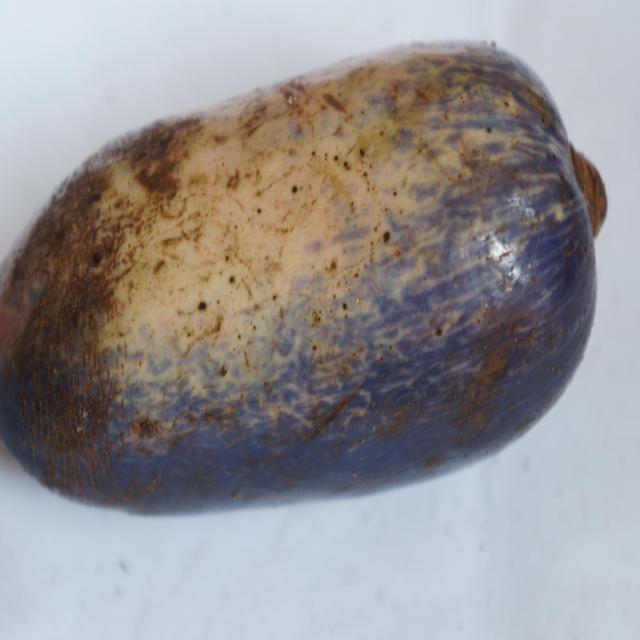
Plum grade: unripe